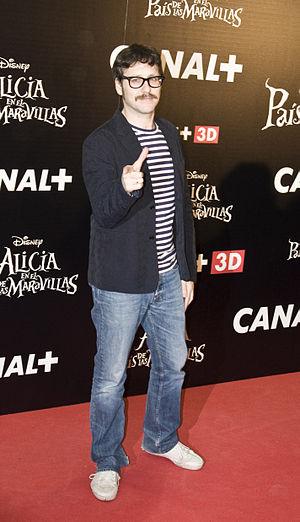
Joaquín Reyes Cano est un acteur, dessinateur et humoriste espagnol.